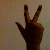
The image shows a hand gesture representing the number 3 in Indian Sign Language.